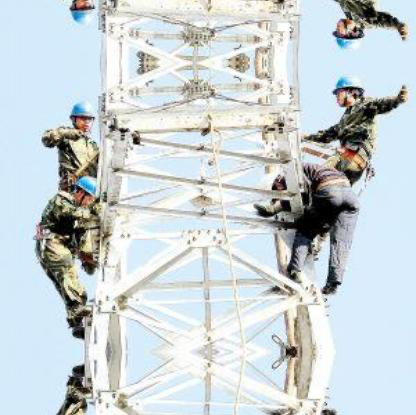
Objects in the image:
label: helmet
label: helmet
label: helmet
label: helmet
label: helmet